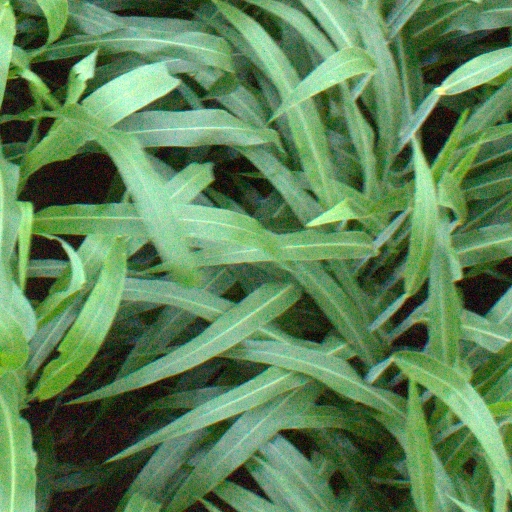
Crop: sorghum